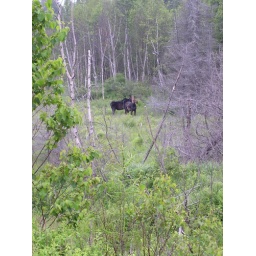
I swung the car around at the end of the road